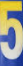
Number: 5